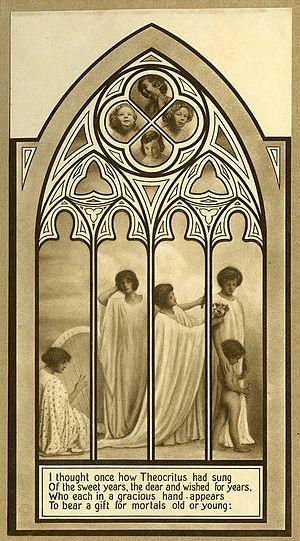
Sonnets portugais est l'œuvre la plus connue, au titre volontairement ambigu, d'Elizabeth Barrett Browning. Composé de 44 sonnets, ce recueil, publié en 1850, est une œuvre très personnelle, véritable hymne à sa relation avec son mari, Robert Browning. Celui-ci, après une première rencontre, acceptée avec réticence, en mai 1845, sait peu à peu gagner son cœur, pour l'enlever ensuite à l'autorité de son père, le 12 septembre 1846, l'épouser aussitôt, et s'enfuir ensemble pour l'Italie.